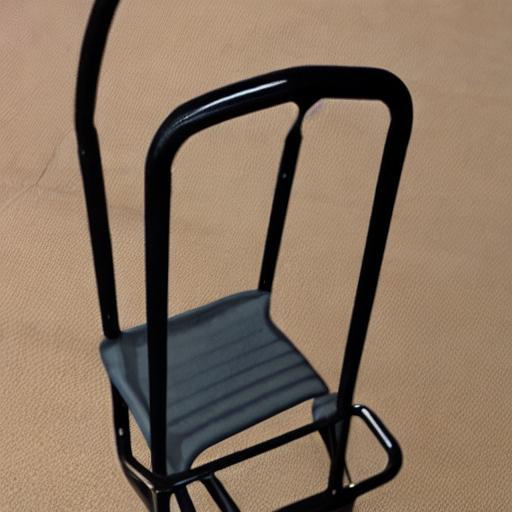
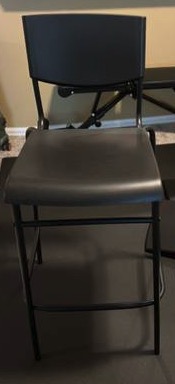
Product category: stool
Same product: no